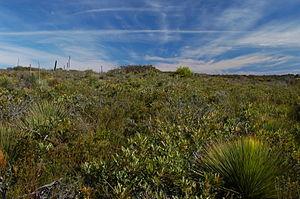
Le wallum ou pays wallum est un écosystème australien qui s'étend de la côte sud-est du Queensland jusqu'au nord-est de la Nouvelle-Galles du Sud. Il se caractérise par des zones de broussailles aux fleurs abondantes, des landes avec des sols profonds acides et pauvres en éléments nutritifs et des feux de broussailles fréquents. Les variations saisonnières de la nappe phréatique en fonction des précipitations peuvent créer des marais. Le nom est dérivé du nom kabi pour le Banksia aemula.